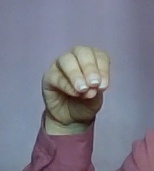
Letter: ha